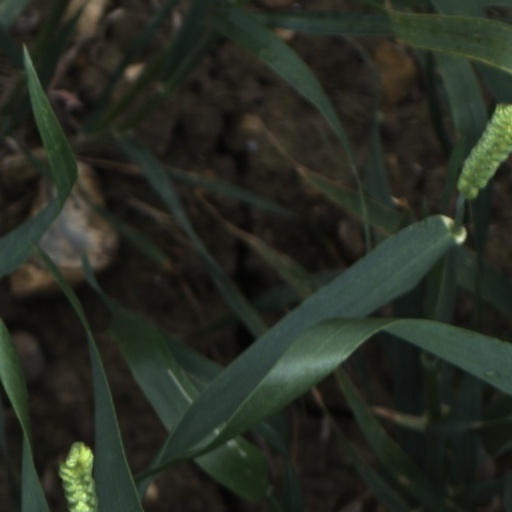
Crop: wheat